Szwederowo district, Bydgoszcz

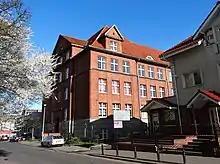
The building from Nowodworska street

The building was built in 1916, by Prussian municipal authorities. In 1920, two Polish classes were created in the then Realschule.